William B. Seaman

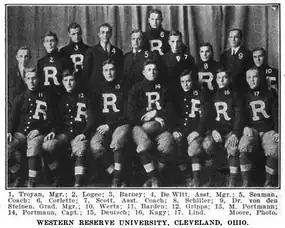
Seaman with his 1908 Western Reserve football team; players included Ed Kagy, Del Wertz, Milton "Muff" Portmann, and Ursus "Doc" Portmann

Seaman played college football as a guard at Washington & Jefferson in 1895 and 1896. He began his coaching career in 1897 at Waynesburg.